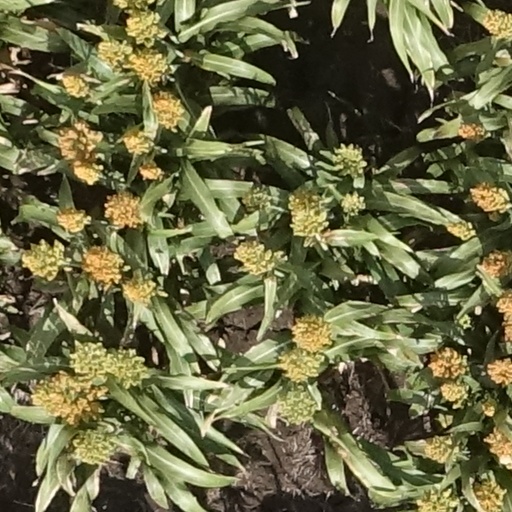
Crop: sorghum